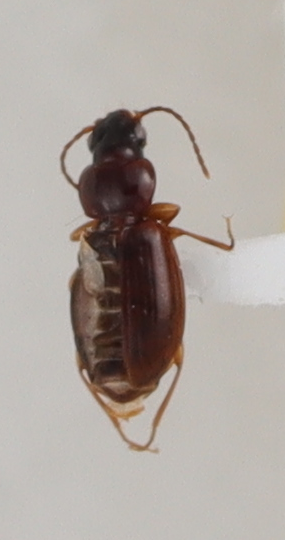
Scientific name: Trechus obtusus
Plot: 14
Trap: S
Collected: 20200804